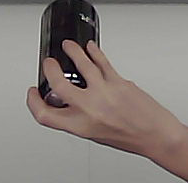
Product: monster_energydrink